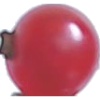
Label: Redcurrant 1